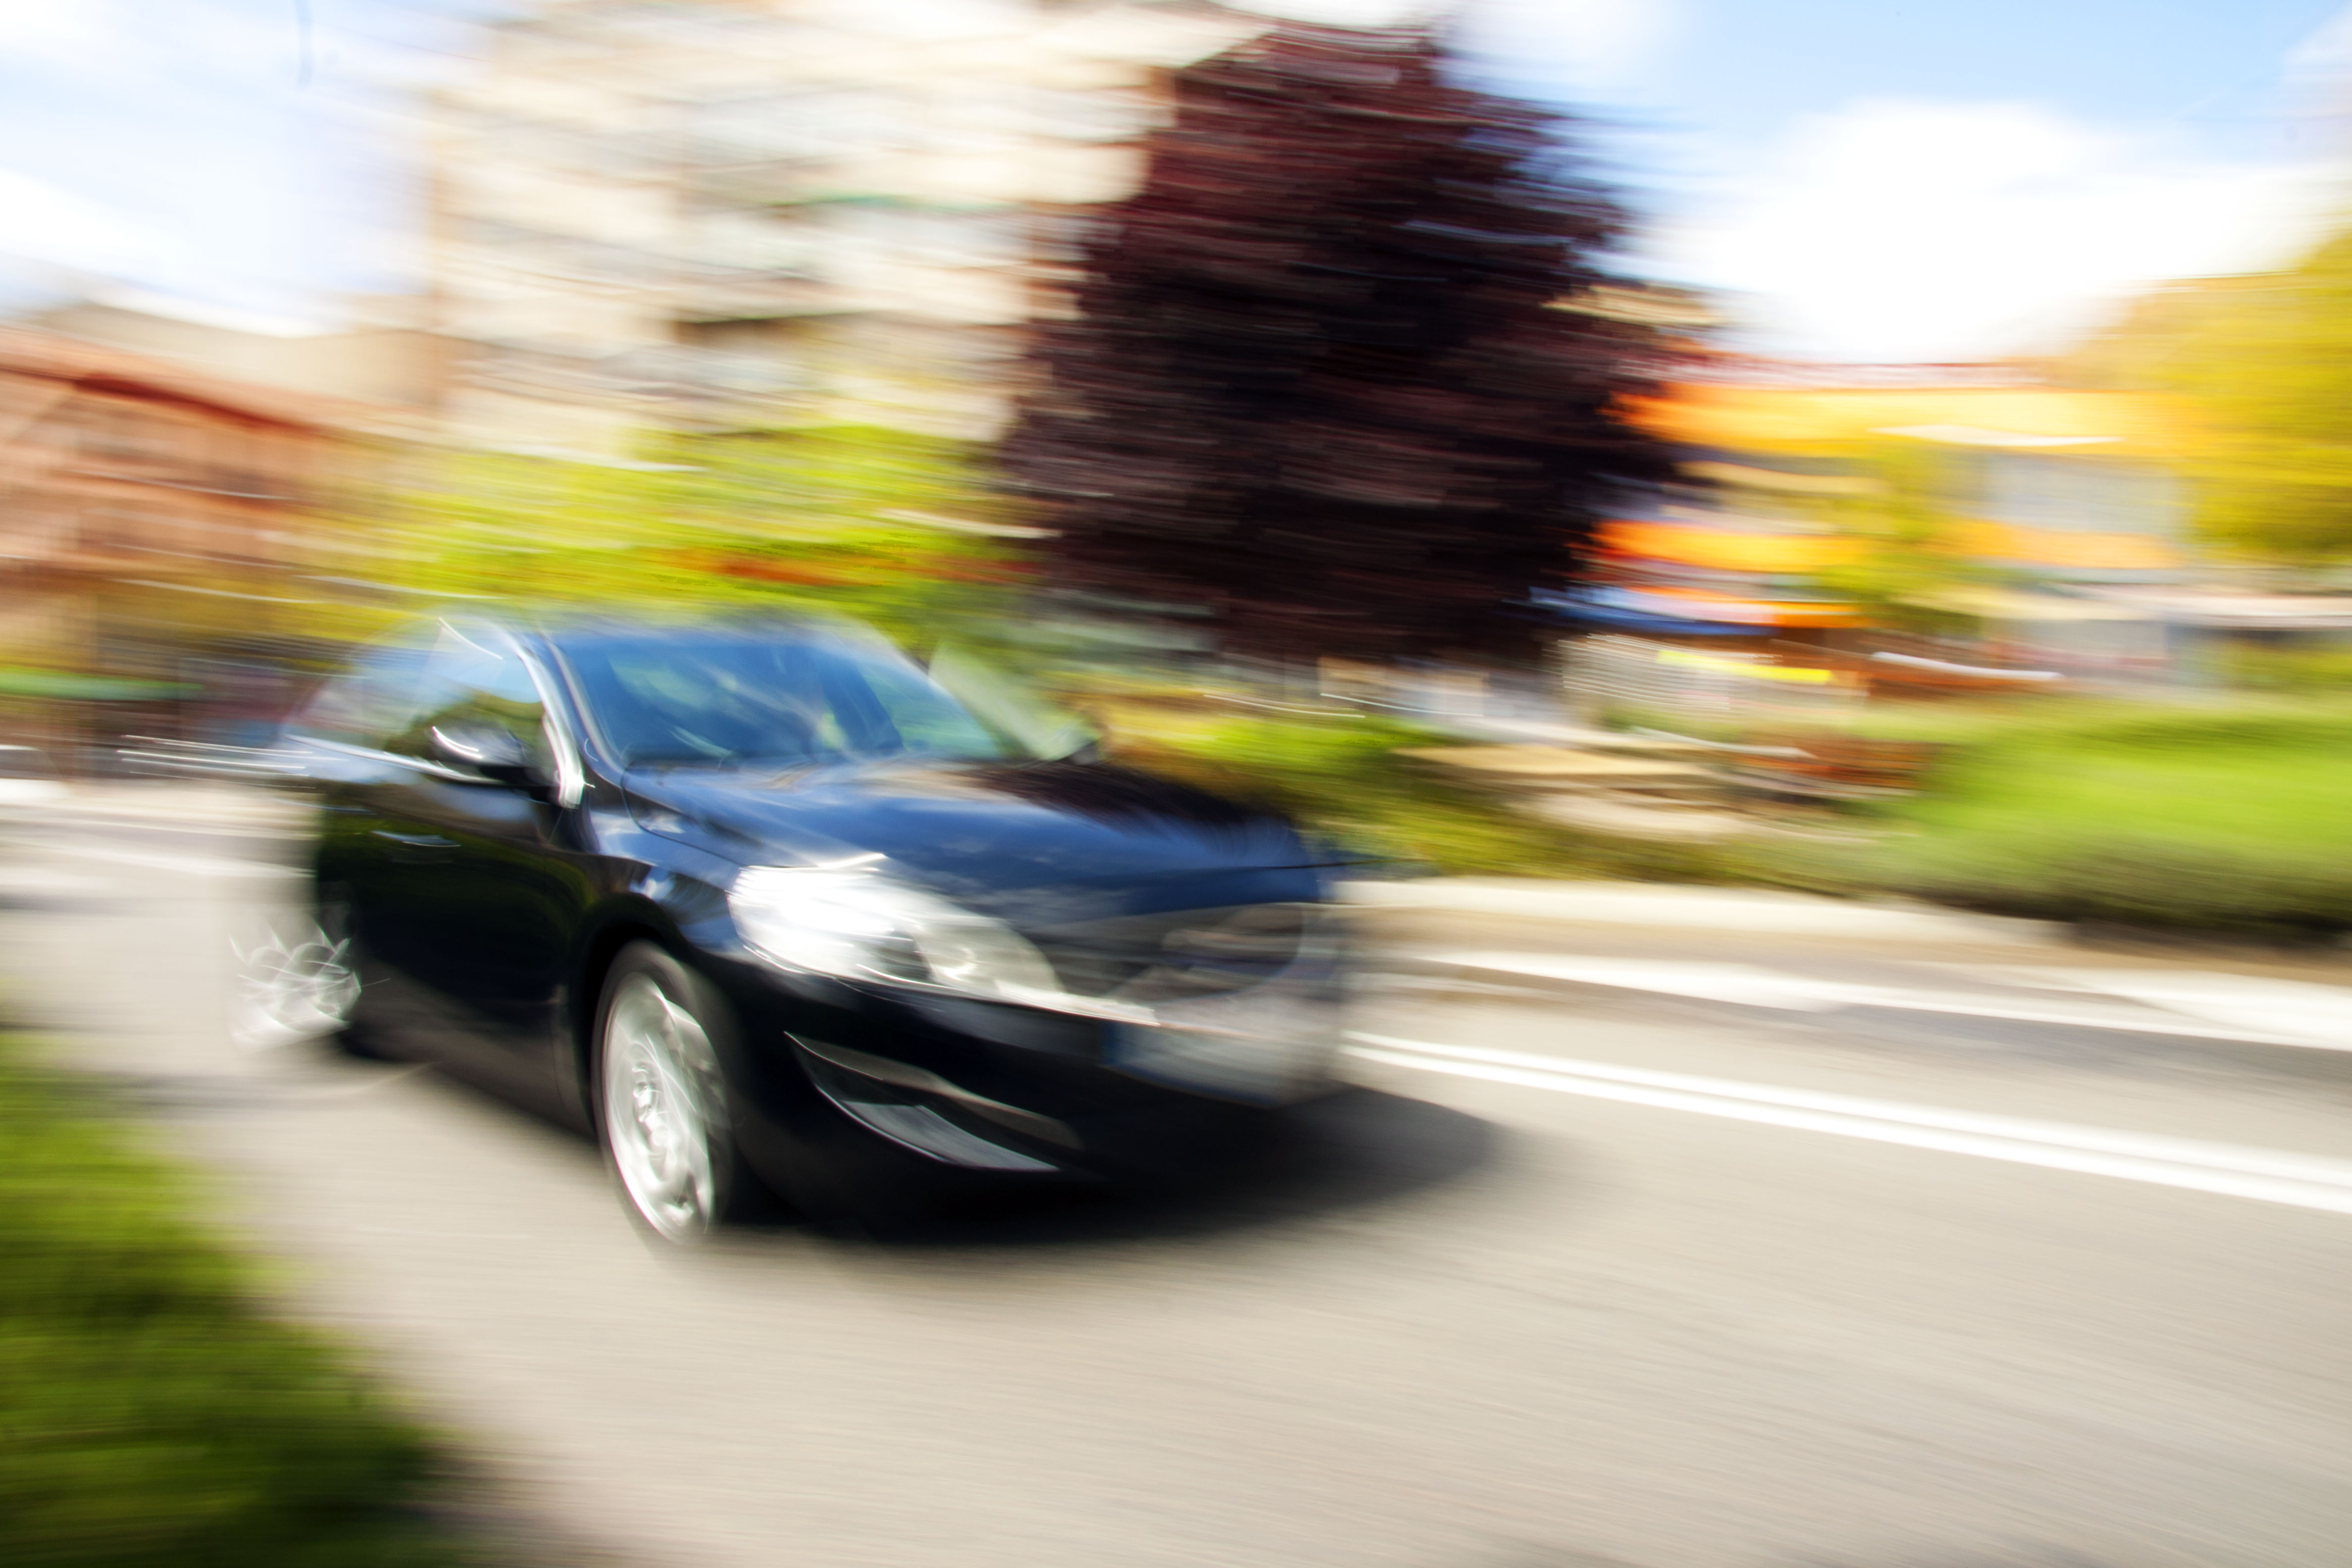
velocidad, land vehicle, vehicle, car, automotive design, mid size car, luxury vehicle, personal luxury car, road, rim, full size car, wheel, executive car, tree, performance car, infrastructure, family car, rolling, sports sedan, sedan, asphalt, supercar